Vinodhaya Sitham

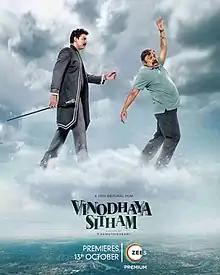
Official release poster

Vinodhaya Sitham is a 2021 Indian Tamil-language fantasy comedy drama film directed by P. Samuthirakani and produced by Abirami Media Works. The film, based on the 2004 stage play of the same name by Sreevathson, stars Thambi Ramaiah and Samuthirakani. It was released on 13 October 2021 on ZEE5. The film was remade in Telugu as "Bro" (2023) by the same director.